Leah Patterson-Baker

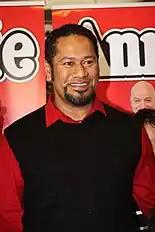
Elijah Johnson, played by Jay Laga'aia ("pictured"), became a new love interest for Leah following his introduction.

In November 2009, it was announced that Jay Laga'aia had been cast into the serial to play Elijah Johnson, a new local reverend and a new potential love interest for Leah. Nicodemou expressed her delight over Leah's romance with Elijah when she started ji jitsui classes to build her confidence. Speaking to Sunrise she stated: "There's a whole lot of love in the Bay and I get a love interest. It's nice and it's really fun and happy and comedy - a lot of warm and fuzzy moments. It's Jay Laga'aia and I'm loving working with him as well. It's all happy times ahead. We're moving away from the darker storylines into lighter stuff." When their relationship ends, Leah begins dating Robert Robertson (Socratis Otto), however, Nicodemou said that she believed that Leah was still in love with Elijah.